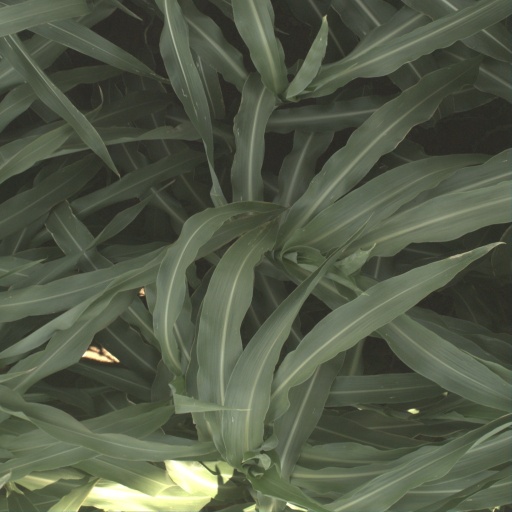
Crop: sorghum